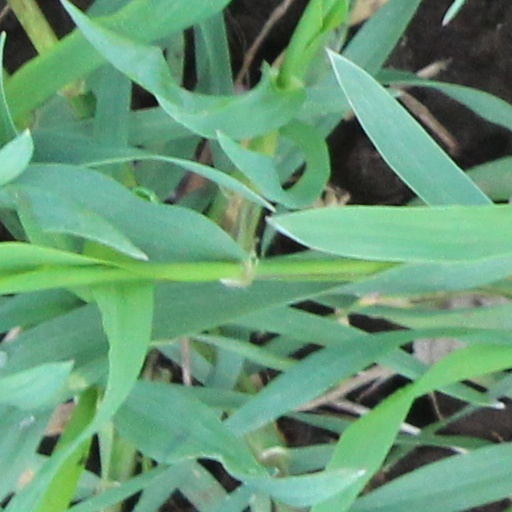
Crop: wheat